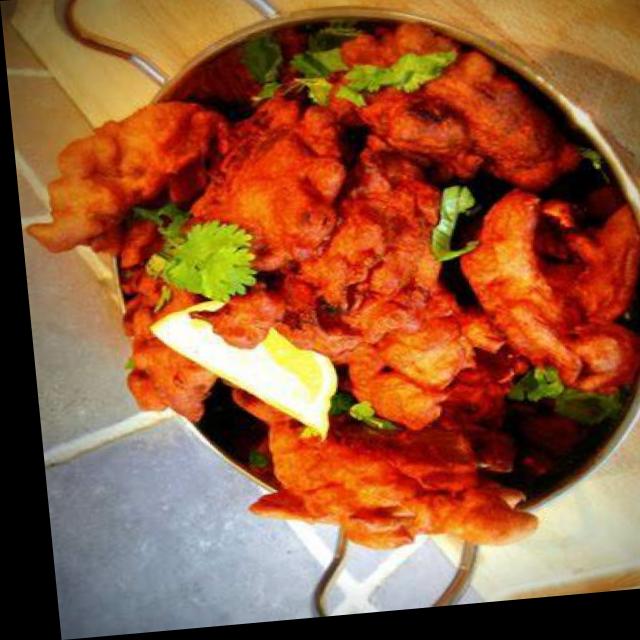
Dish: pakode